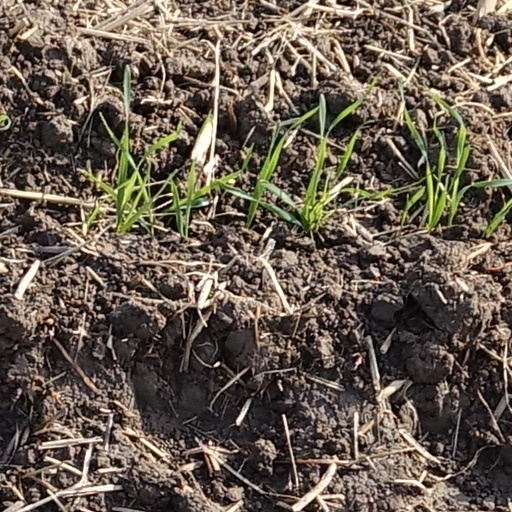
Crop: wheat